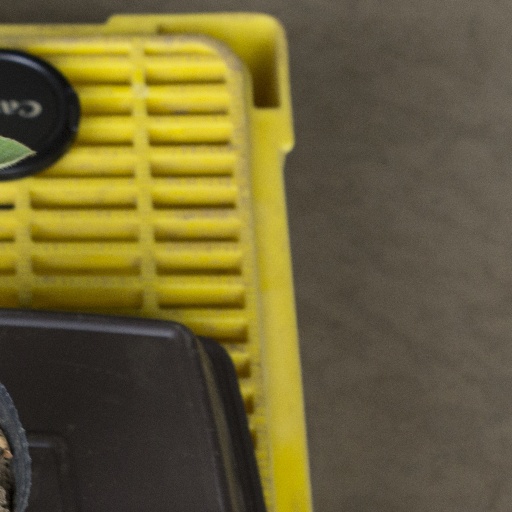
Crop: soybean